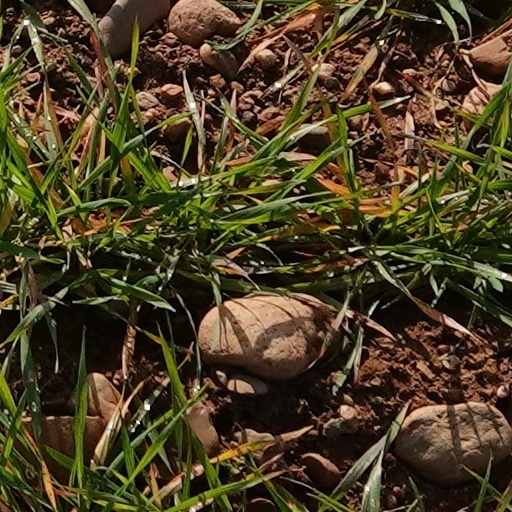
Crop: wheat